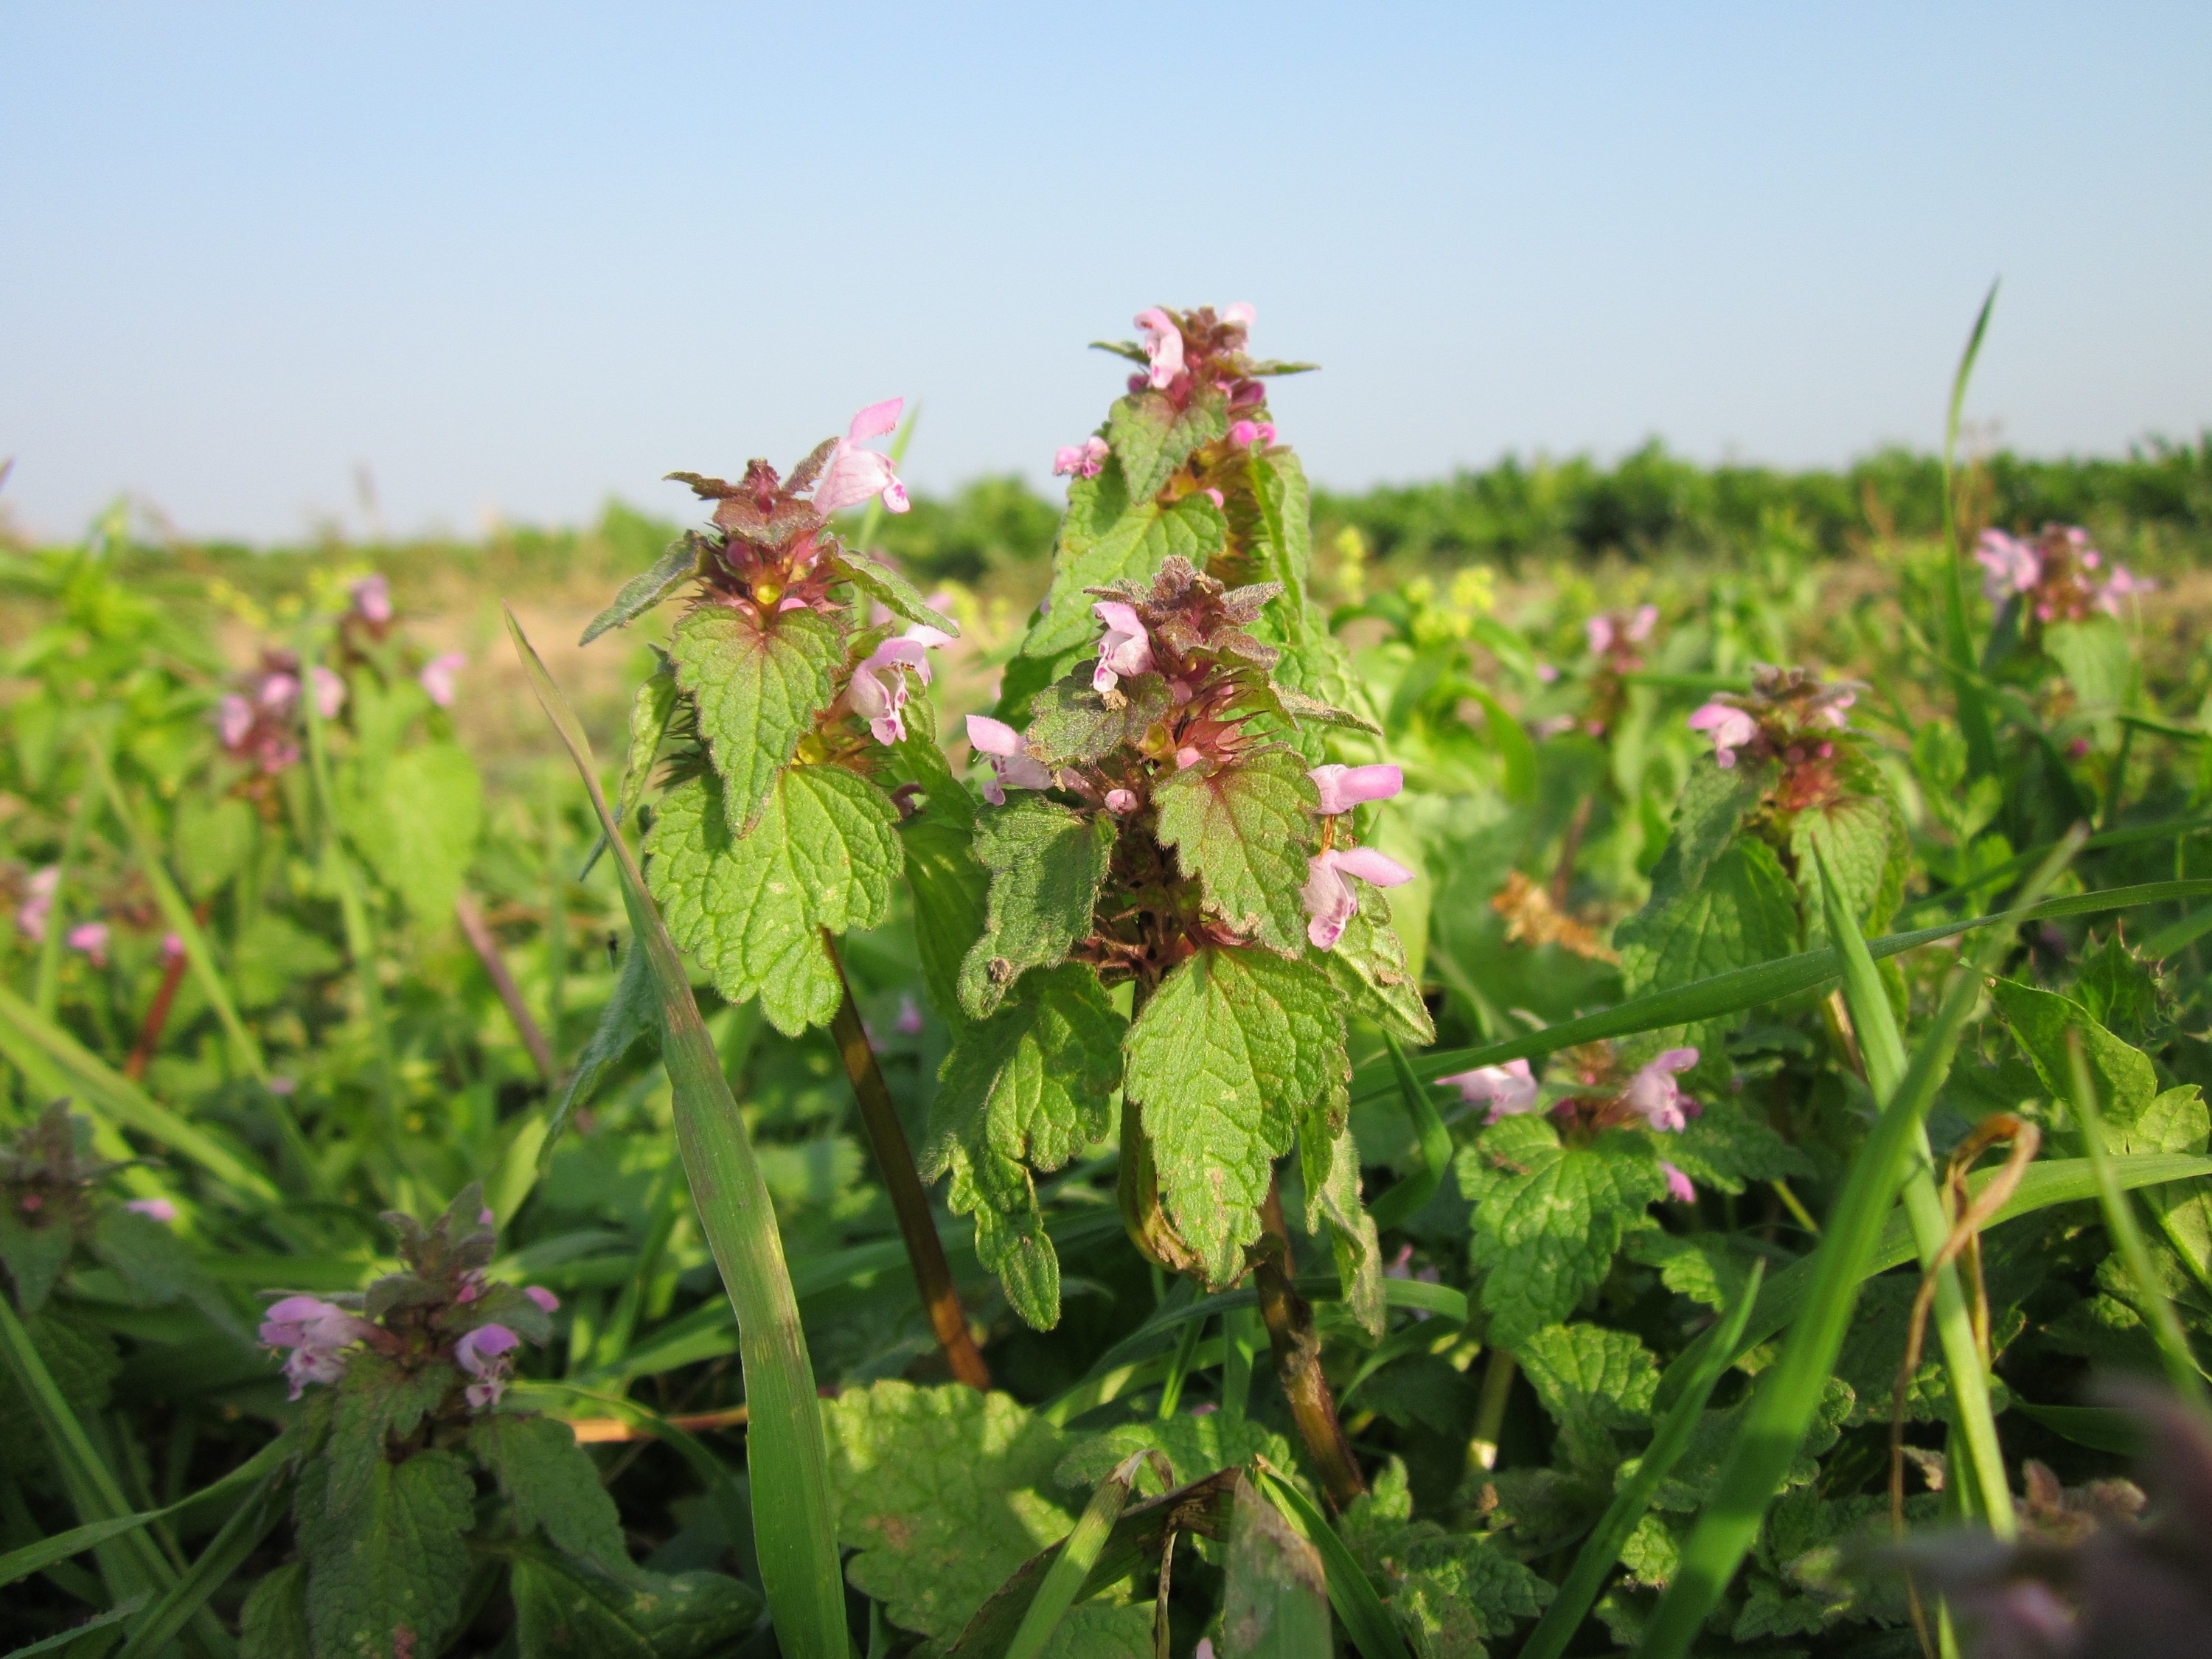
plant, field, meadow, prairie, flower, herb, crop, botany, blooming, agriculture, flora, wildflower, species, inflorescence, flowering plant, annual plant, land plant, lamium purpureum, red deadnettle, purple deadnettle, purple archangel, velikdenche